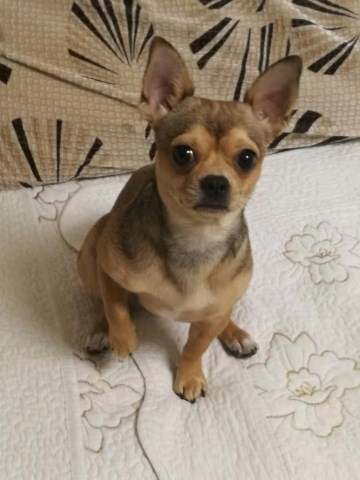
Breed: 420-n000124-Chihuahua